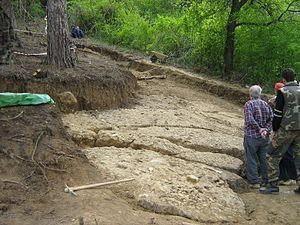
Les « pyramides de Bosnie », ou « pyramides bosniennes » ou encore « pyramides bosniaques », sont un groupe de flatirons — formations géologiques naturelles présentant une face plate en forme de semelle de fer à repasser — situées près de la ville de Visoko, au nord-ouest de Sarajevo. Une de ces pyramides, la « colline de Visočica », haute de 213 mètres et ancien centre de la capitale médiévale bosnienne Visoko, a fait l'objet, en octobre 2005, sous l'appellation de « pyramide du soleil » que lui a donnée son inventeur, d'une campagne médiatique la présentant comme la plus ancienne des pyramides édifiées de main d'homme.